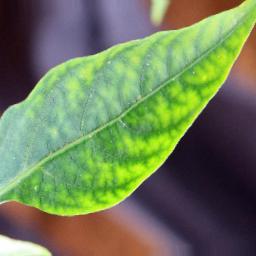
Label: nutritional